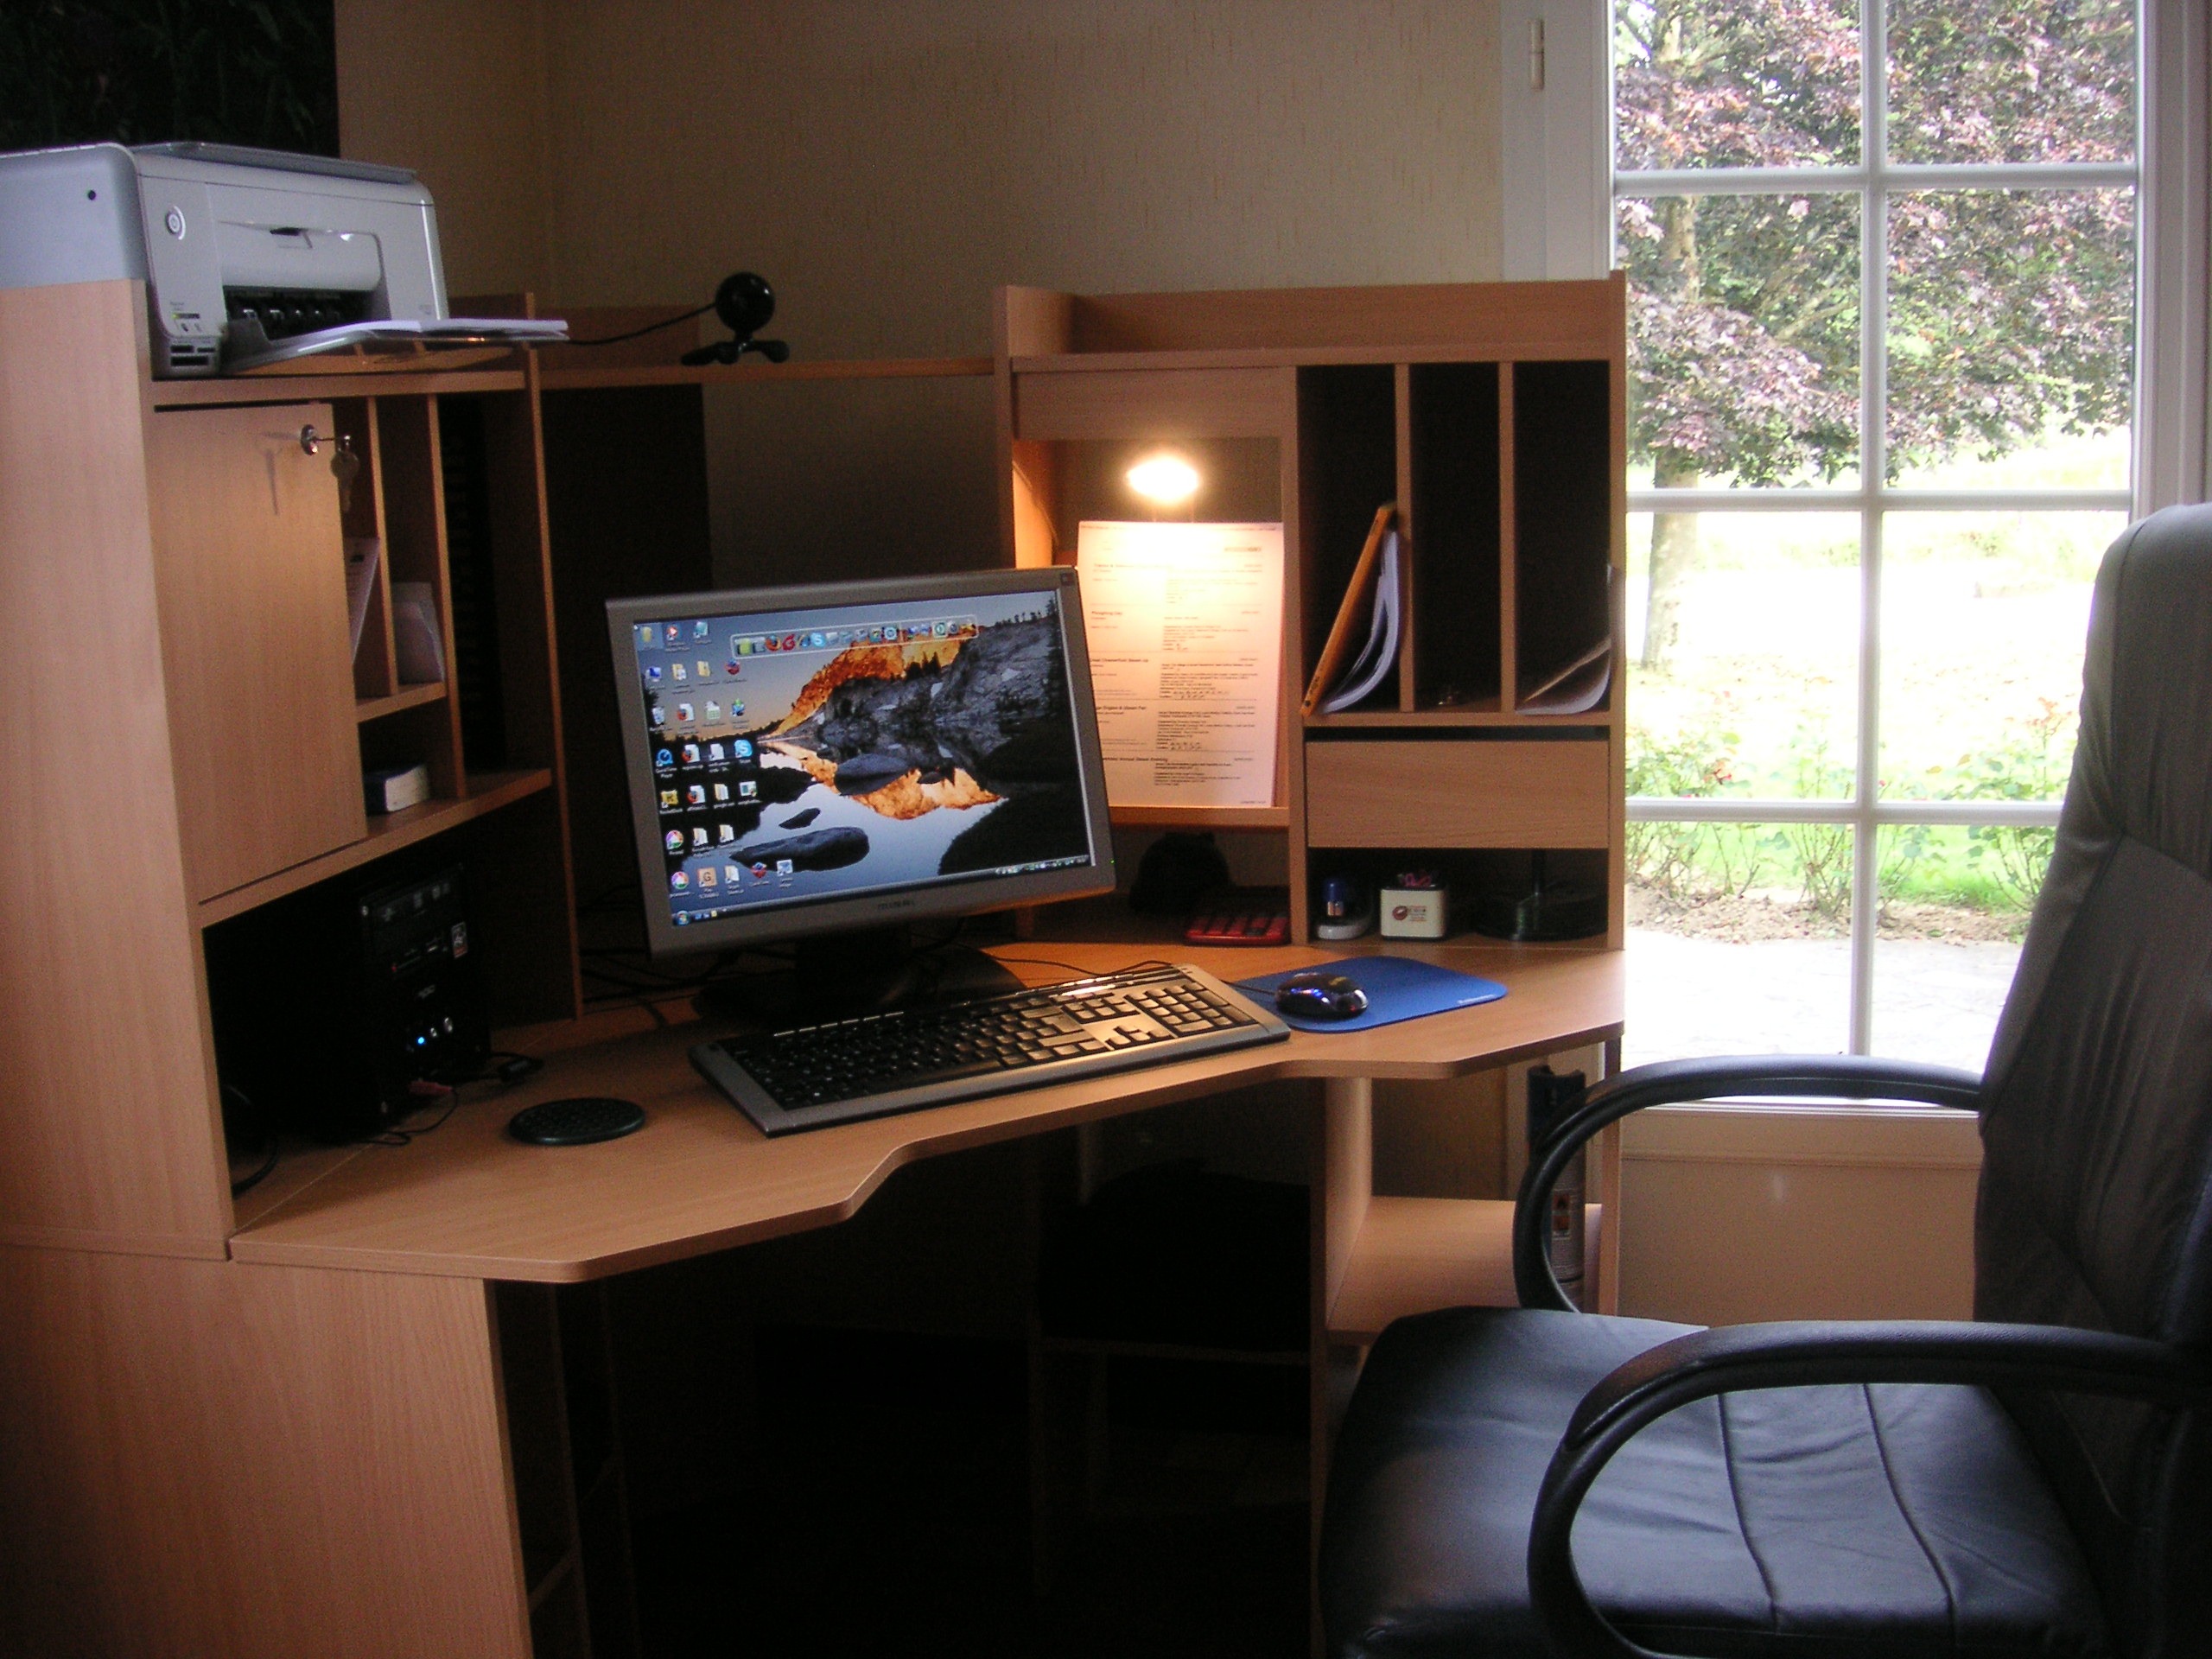
laptop, desk, computer, smartphone, work, working, table, keyboard, technology, house, building, home, tablet, equipment, cottage, workspace, space, desktop, corporate, office, communication, property, living room, furniture, room, work space, modern, home office, interior design, design, pc, job, businessman, management, workplace, organization